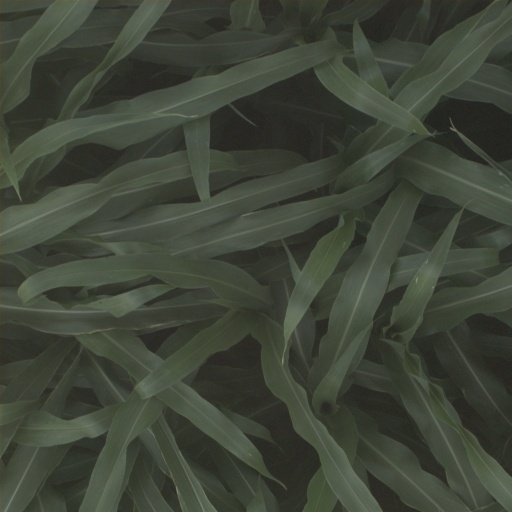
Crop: sorghum